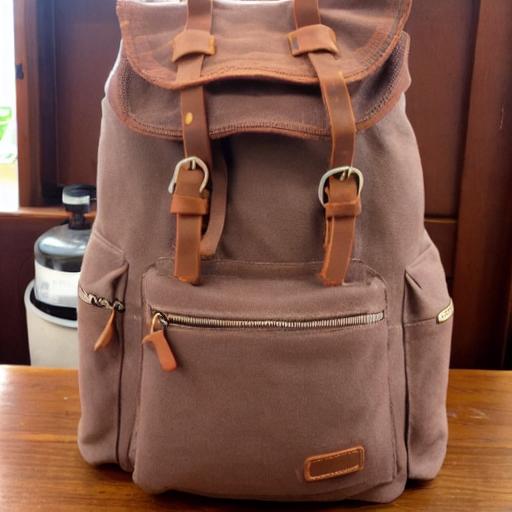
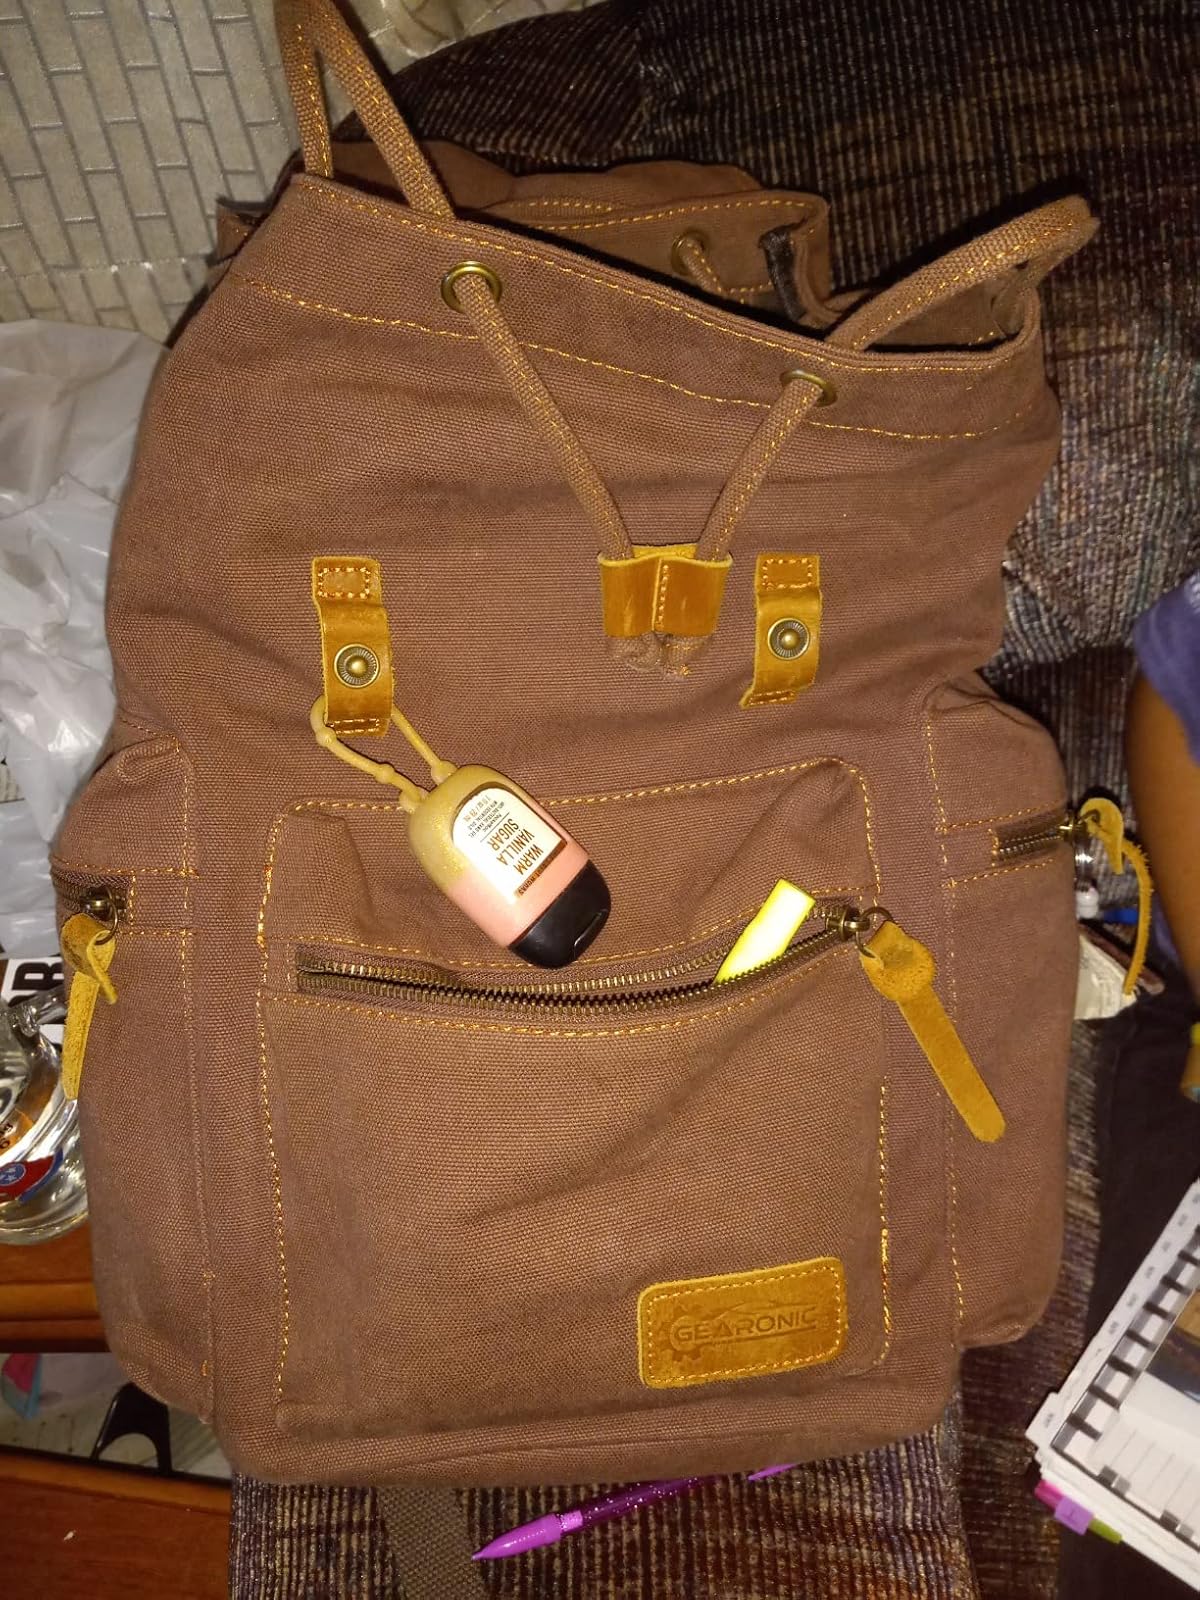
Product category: bag
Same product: no